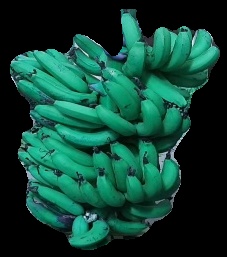
Variety: pachbale
Grade: grade3